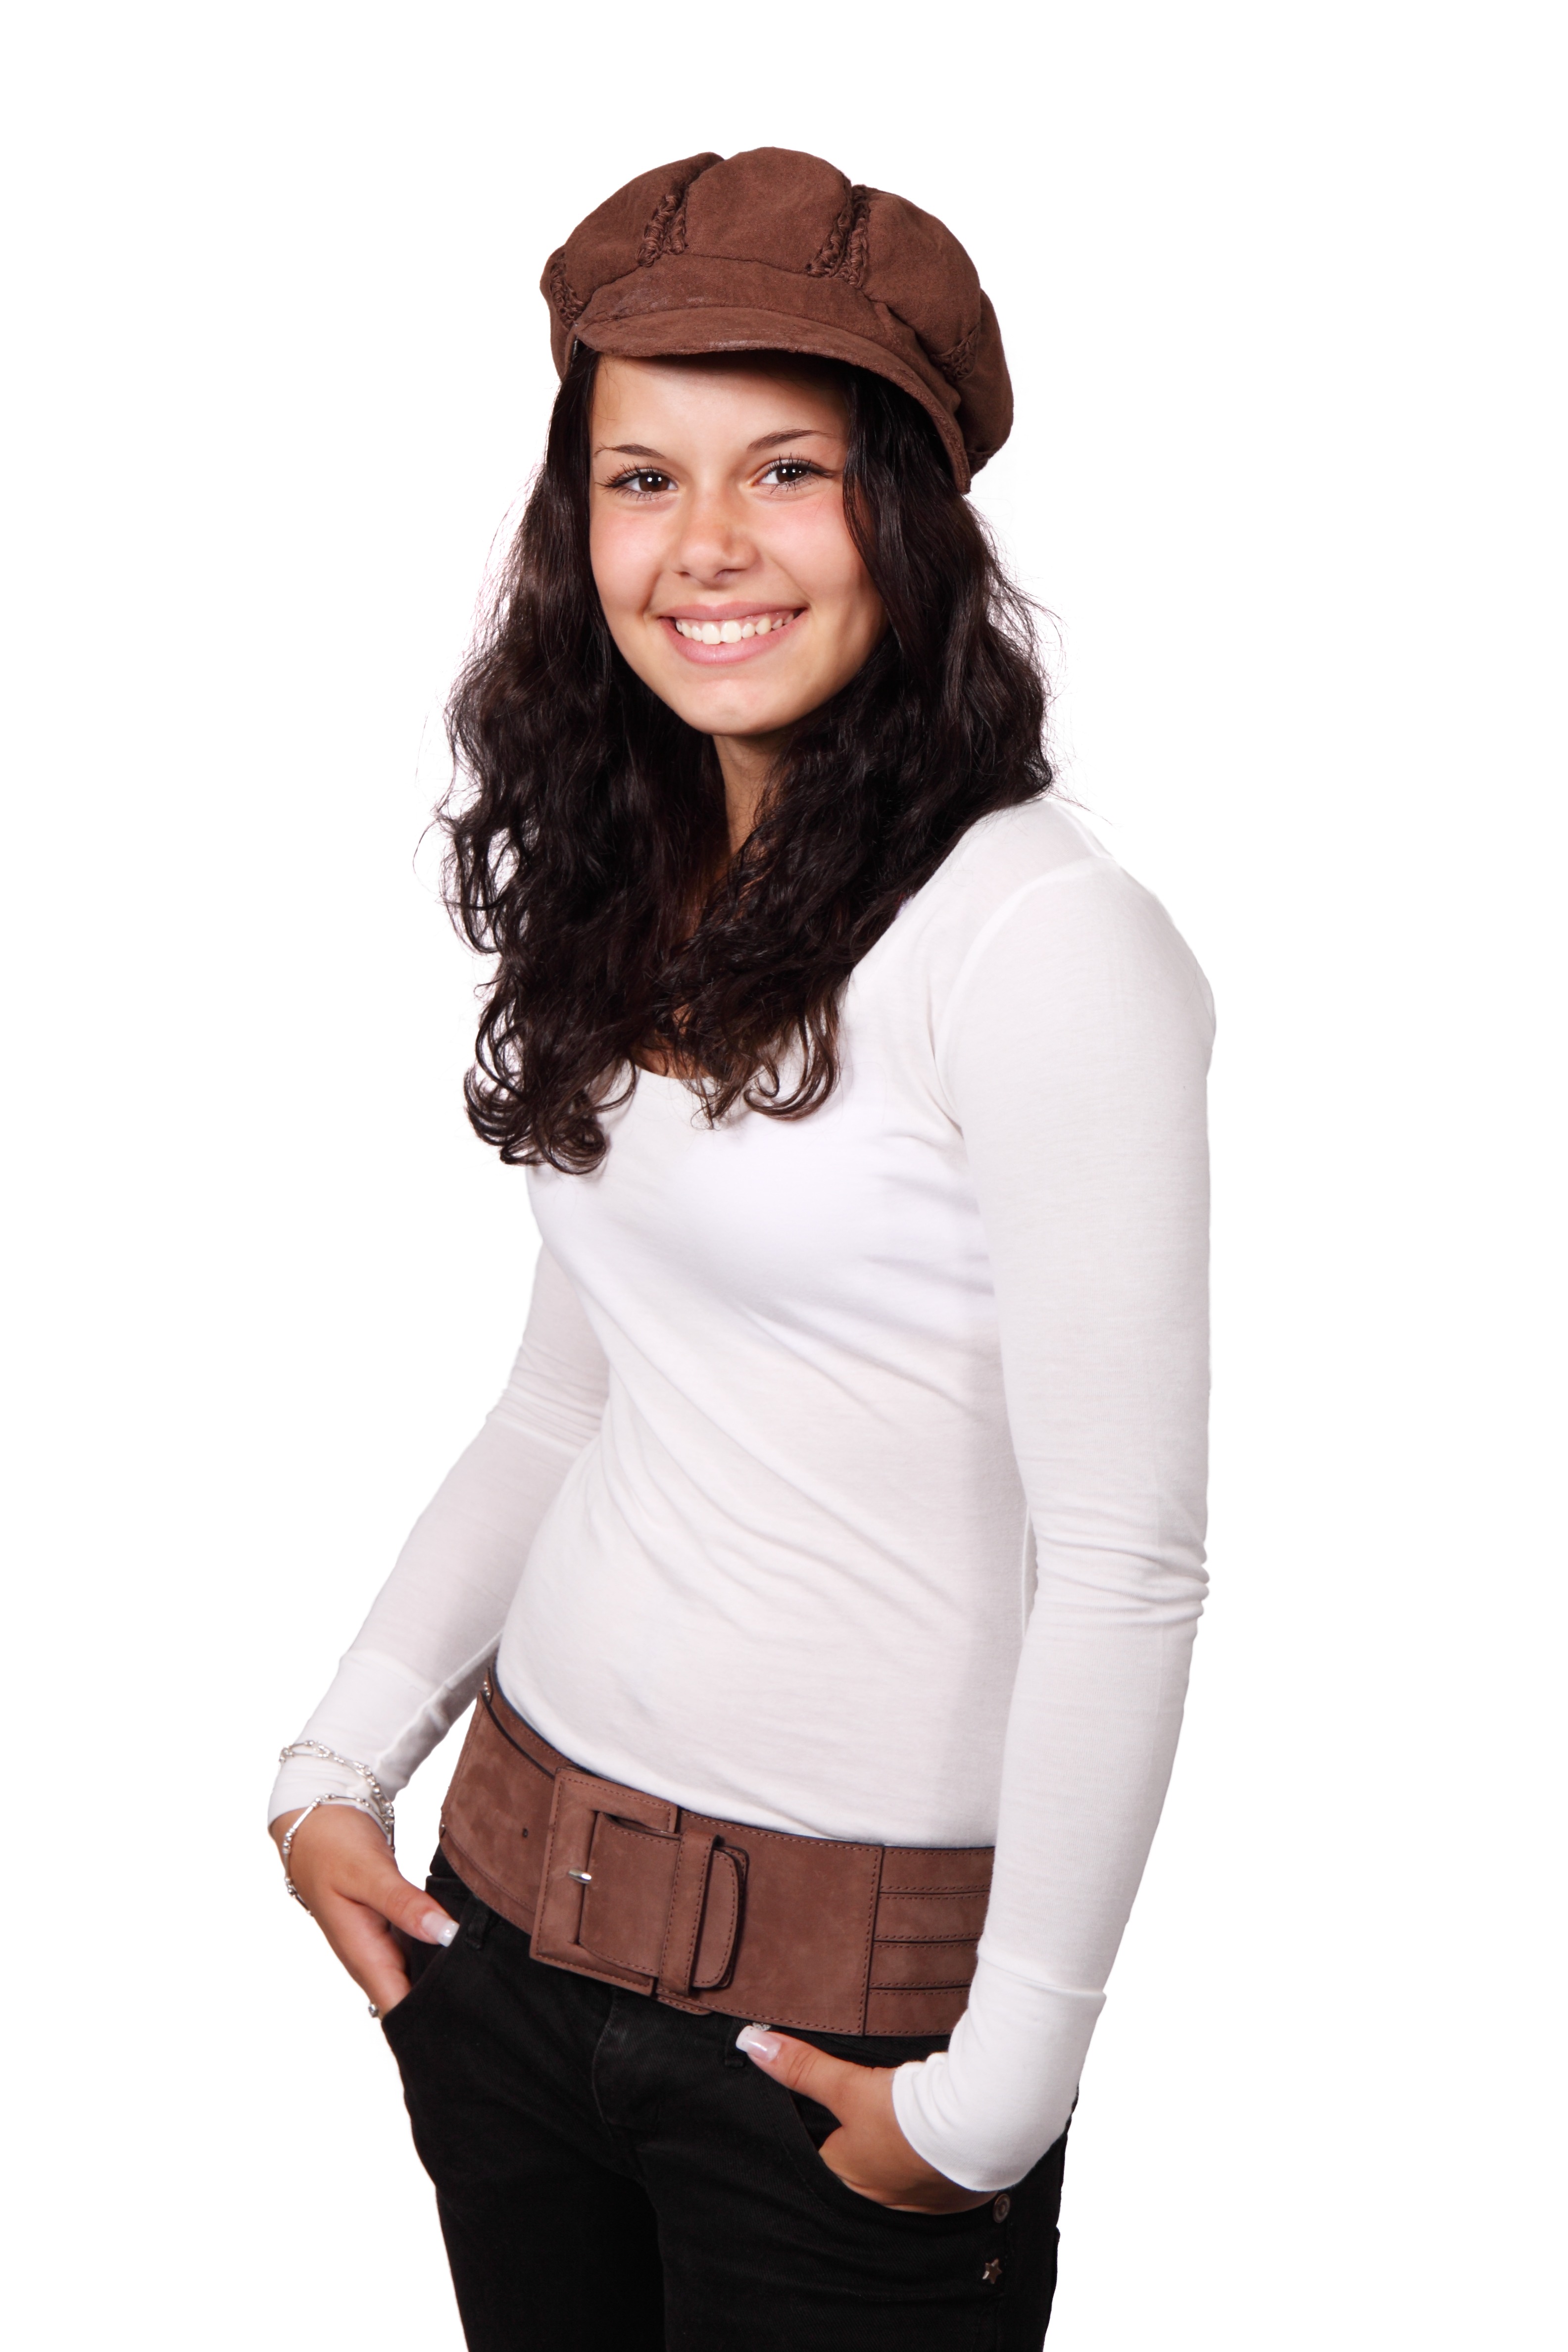
girl, woman, cute, isolated, female, brunette, portrait, model, young, human, hat, fashion, clothing, headgear, outerwear, smiling, posing, face, neck, cap, beautiful, pretty, attractive, sleeve, photo shoot, t shirt, fashion accessory